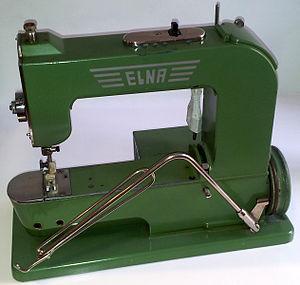
Première machine à coudre de marque Elna.
Elna International Corp. S.A. est un fabricant de machines à coudre suisse depuis 1940.